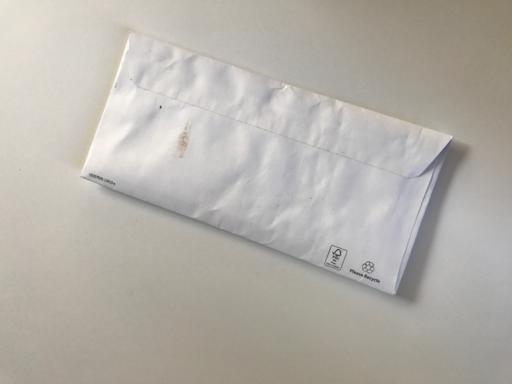
Label: paper